Box spline

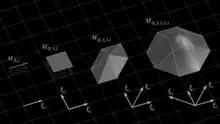
Examples of bivariate box splines corresponding to 1, 2, 3 and 4 vectors in 2-D.

The box spline formula_11 can be interpreted as the shadow of the indicator function of the unit hypercube in formula_12 when projected down into formula_13 In this view, the vectors formula_14 are the geometric projection of the standard basis in formula_12 (i.e., the edges of the hypercube) to formula_13